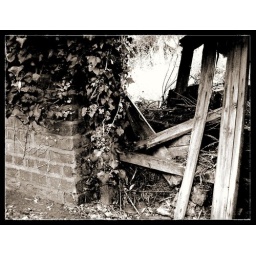
broken garden door in black and white